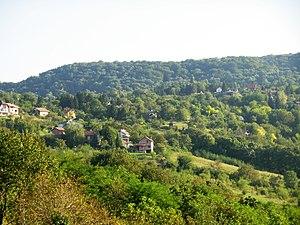
La Fruška gora est un massif montagneux situé en Serbie, au nord de la région de Syrmie, dans la province autonome de Voïvodine.
Petrovaradin est une ville et une municipalité urbaine de Serbie situées dans la province autonome de Voïvodine et sur le territoire de la Ville de Novi Sad, dans le district de Bačka méridionale. Au recensement de 2011, la ville intra muros comptait 14 810 habitants et la municipalité dont elle est le centre 33 865.